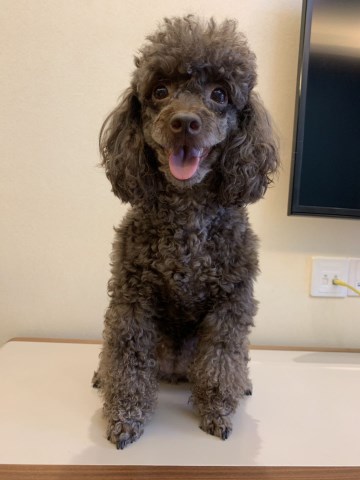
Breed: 7449-n000128-teddy